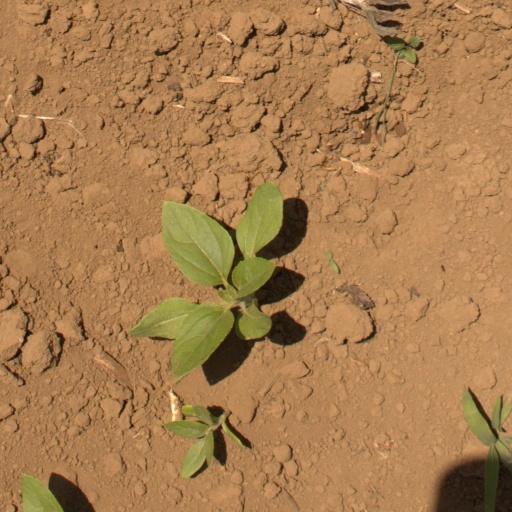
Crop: Jerusalem artichoke